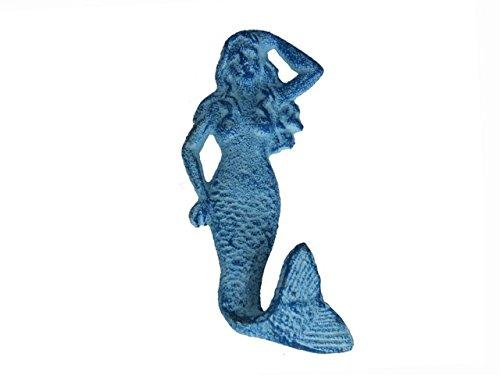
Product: Hampton Nautical Rustic Light Blue Whitewashed Mermaid Hook 6" Decorative Cast Iron Wall Hook
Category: Toys & Games | Hobbies | Hobby Building Tools & Hardware
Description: Excellent mermaid decoration Classic vintage rustic appearance.
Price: $12.98
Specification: ProductDimensions:3x1x6inches|ItemWeight:9.6ounces|ShippingWeight:9.6ounces(Viewshippingratesandpolicies)|Manufacturer:HandcraftedModelShipsLLC|ASIN:B00OMQTKN6|DomesticShipping:ItemcanbeshippedwithinU.S.|InternationalShipping:ThisitemcanbeshippedtoselectcountriesoutsideoftheU.S.LearnMore|Californiaresidents:ClickhereforProposition65warning|Itemmodelnumber:K-516-light-blue